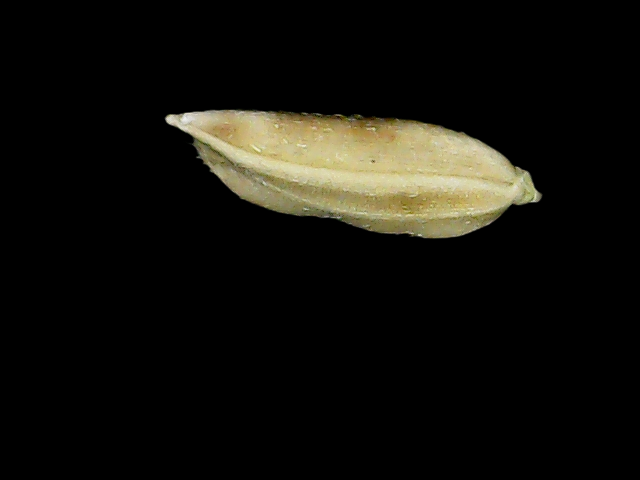
Rice variety: Bd30